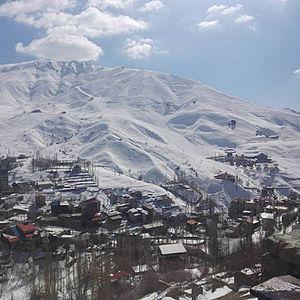
Vue de la station en hiver
Shemshak est une station de ski iranienne, située au nord-est de Téhéran dans la chaîne de l'Alborz.